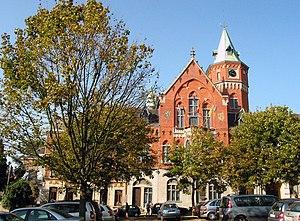
Braine-l'Alleud (Belgique), l'hôtel de ville.